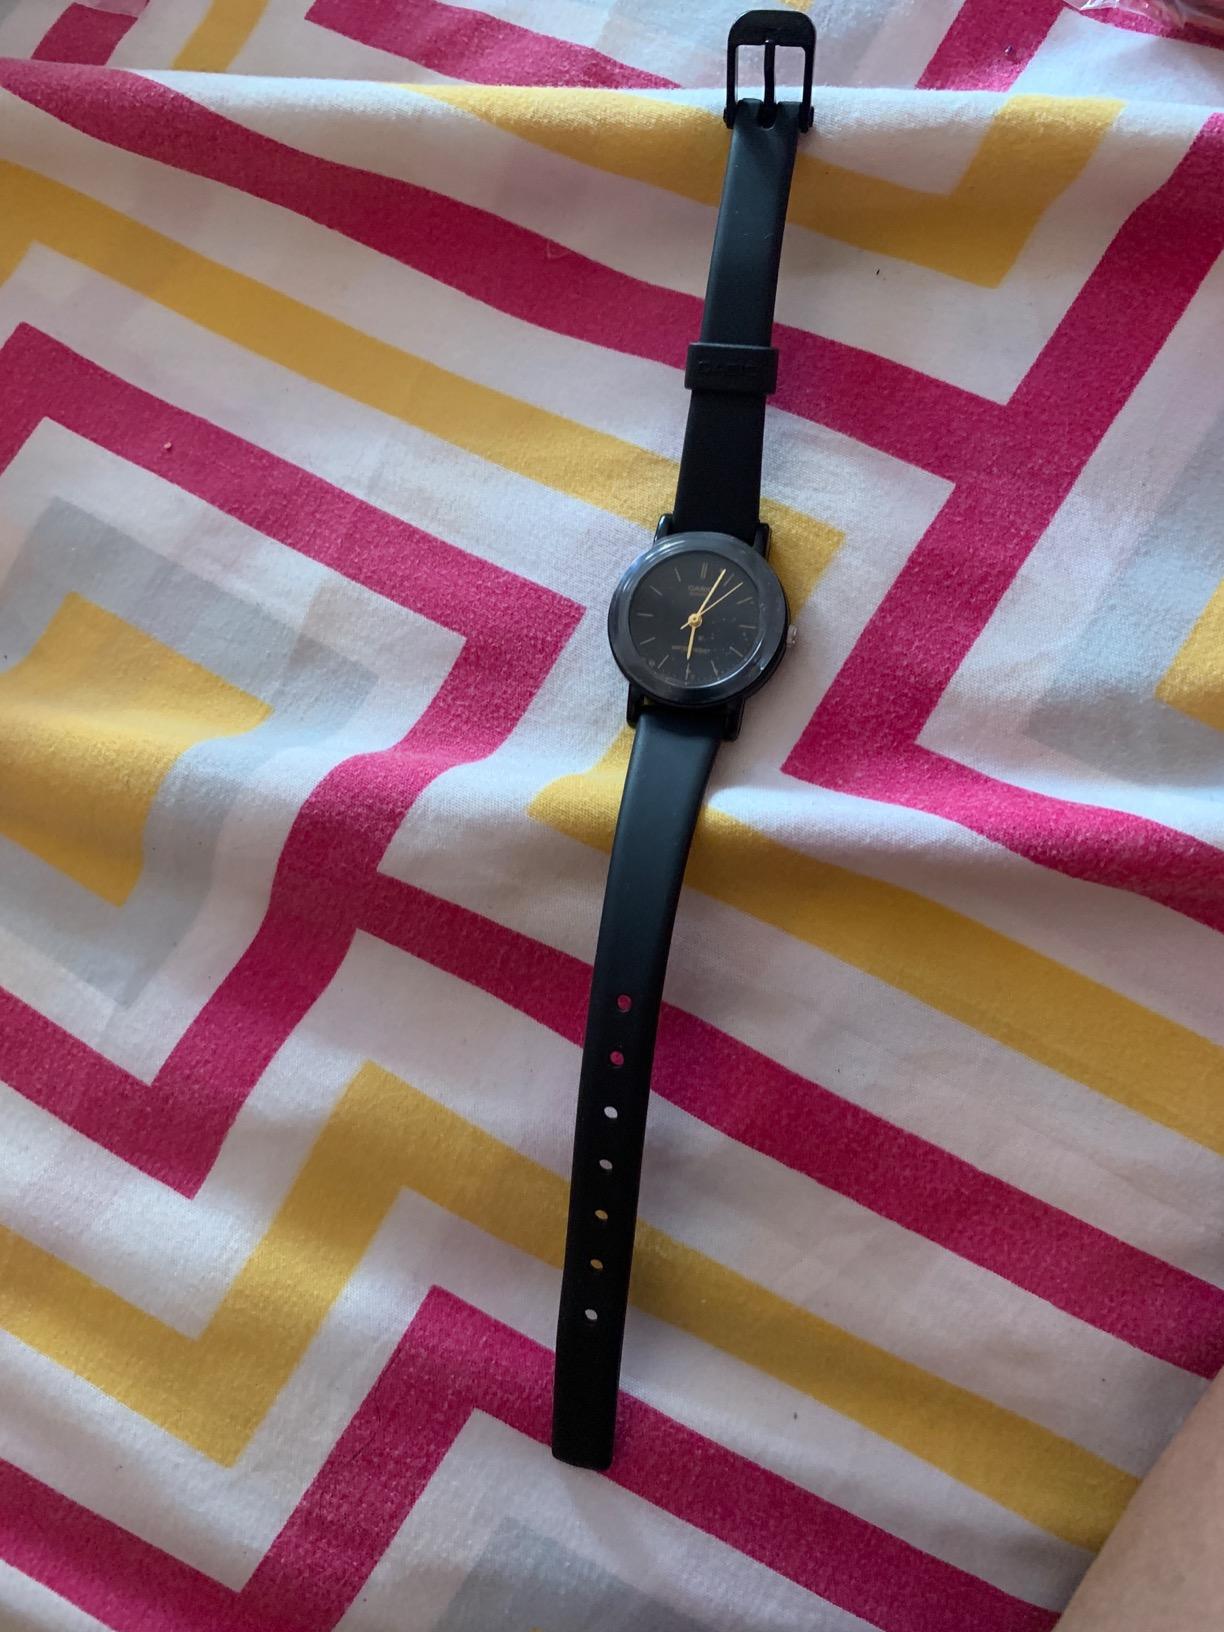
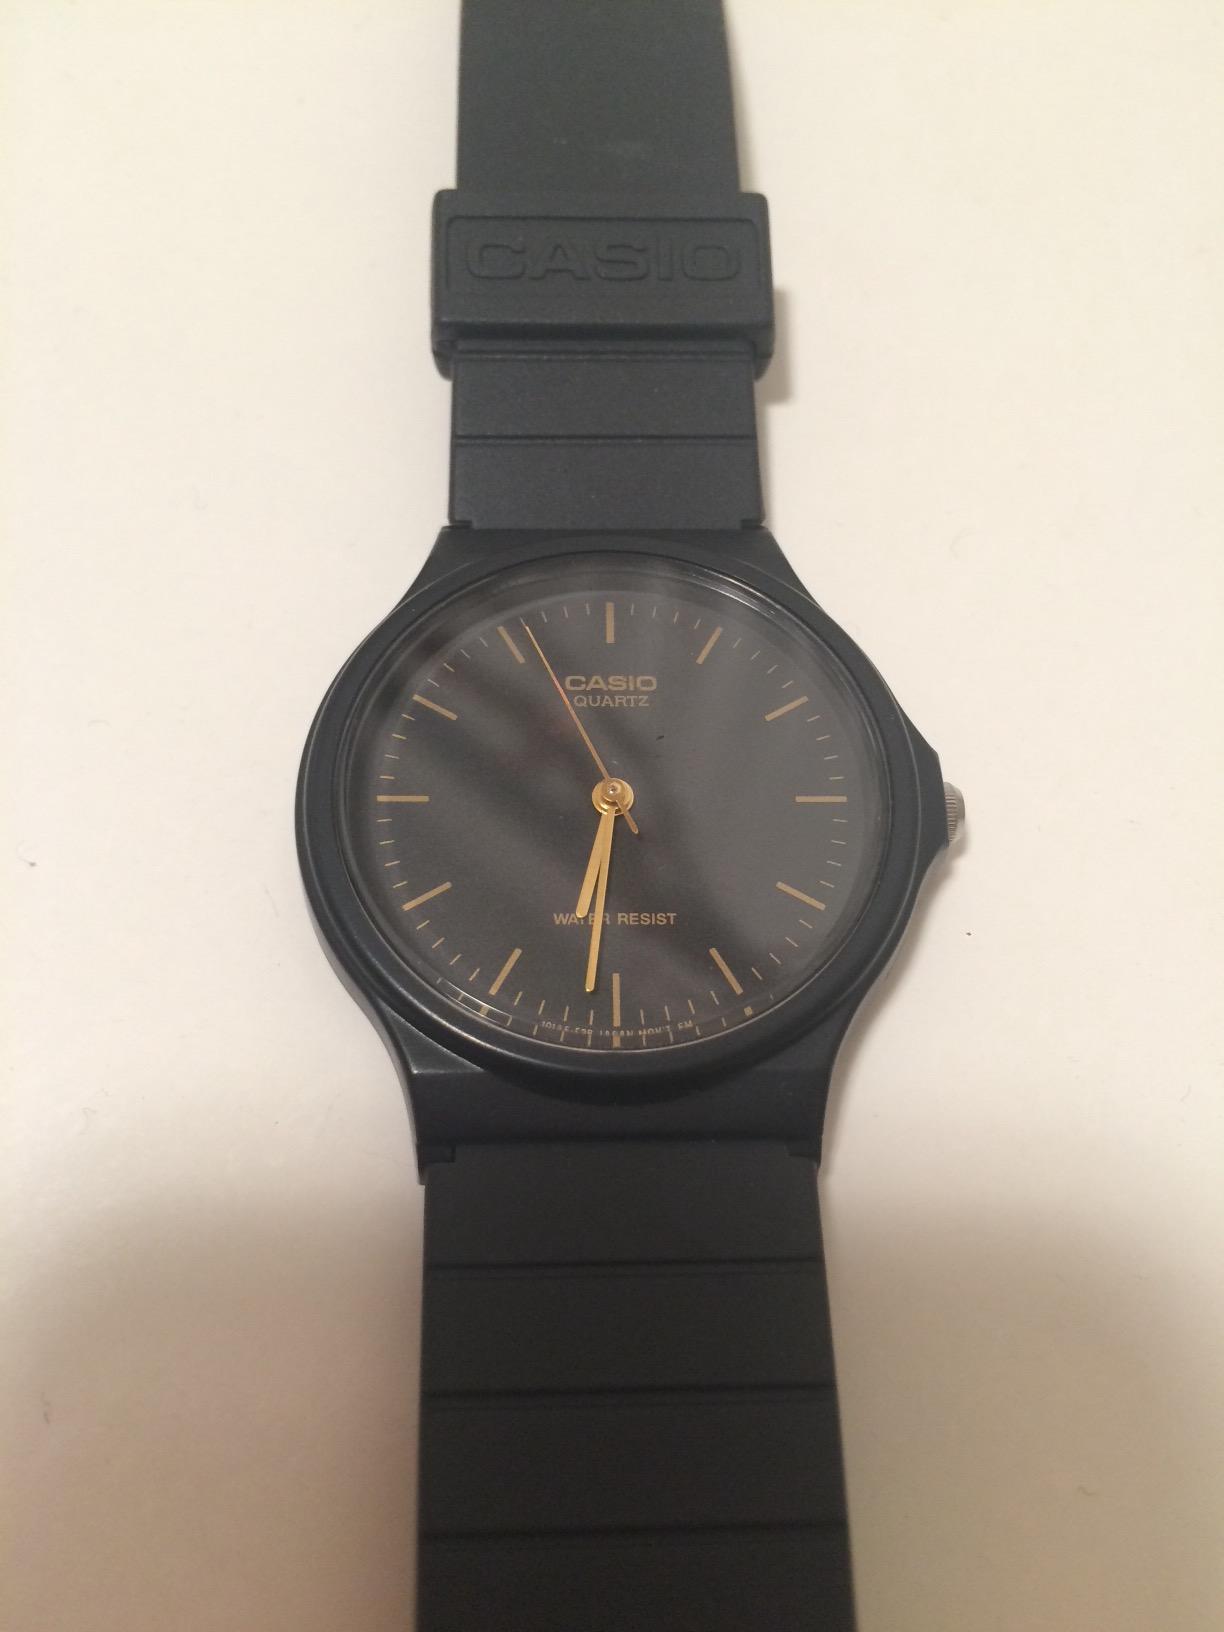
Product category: accessories_watch
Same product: no